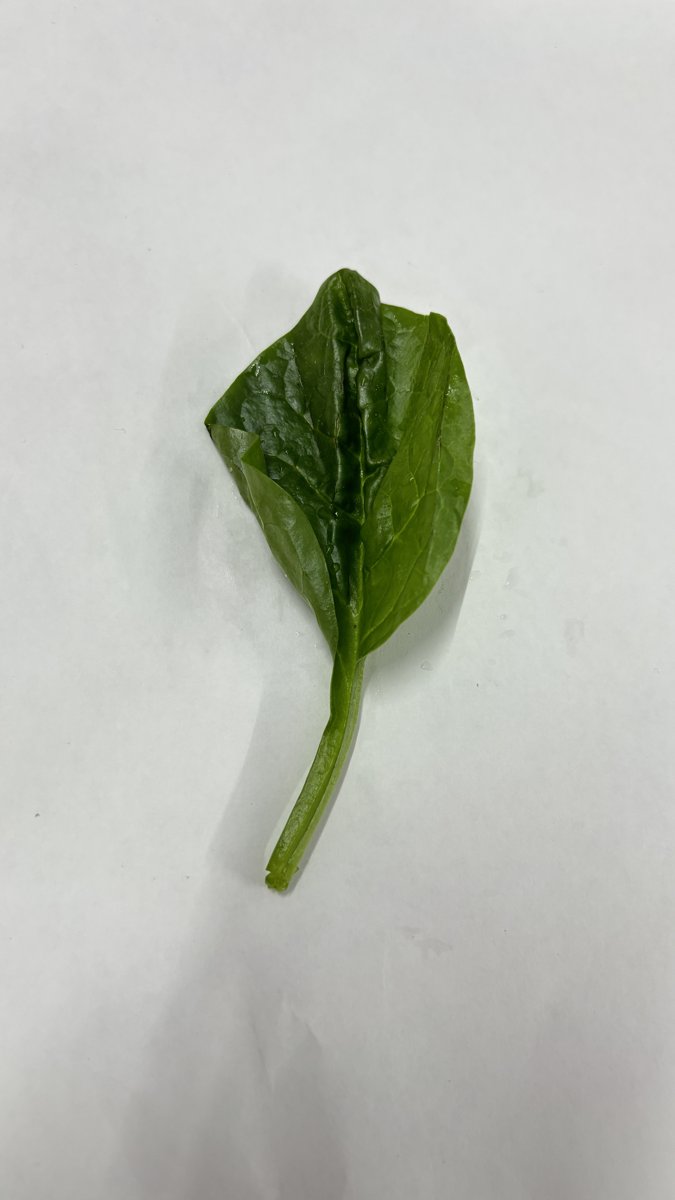
Label: Healthy-Leaf